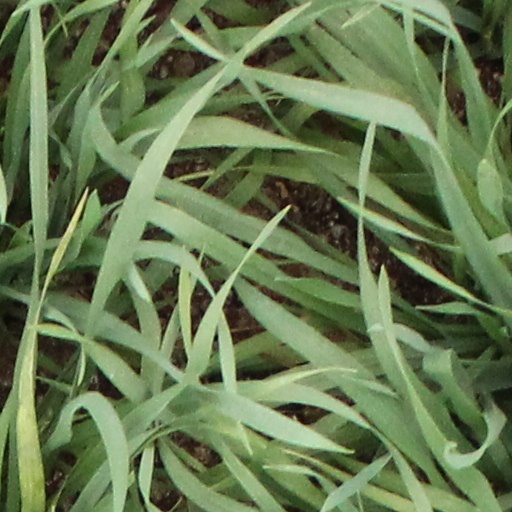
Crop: wheat